Vinícius Júnior

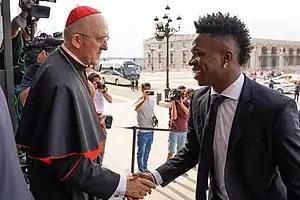
Vinícius Jr. in a trophy presentation ceremony at Virgin of Almudena in 2022

Vinícius started the 2021–22 season by scoring Real Madrid's fourth goal in a 4–1 away victory over Alavés on the opening day of the La Liga campaign. On 22 August, he scored a brace in a 3–3 draw against Levante coming off the bench, which earned him a first-team place, ahead of Eden Hazard. On 30 October, he scored twice as Real Madrid won 2–1 at Elche to go top of the La Liga table. The goals were his sixth and seventh of the league season and his eighth and ninth overall, surpassing his total output of six goals in all competitions during the 2020–21 season in just 14 matches. On 12 May 2022, he scored his first hat-trick for Real Madrid in a 6–0 victory over Levante.